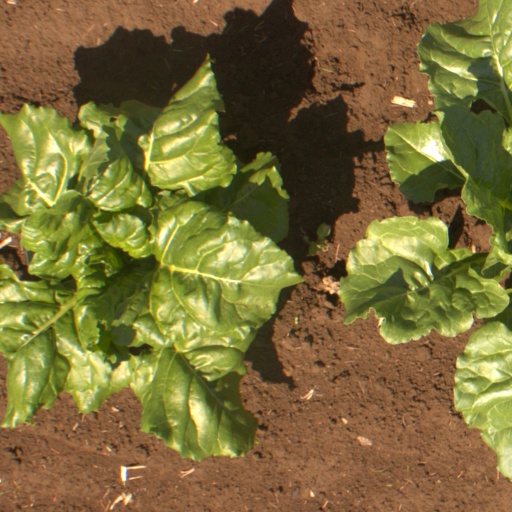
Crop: sugar beet